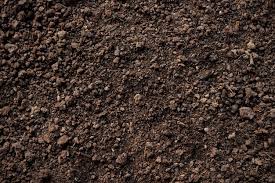
Soil type: Black Soil